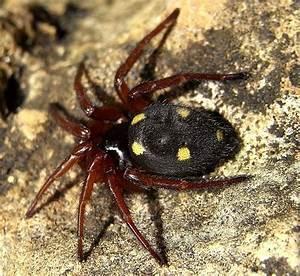
spider